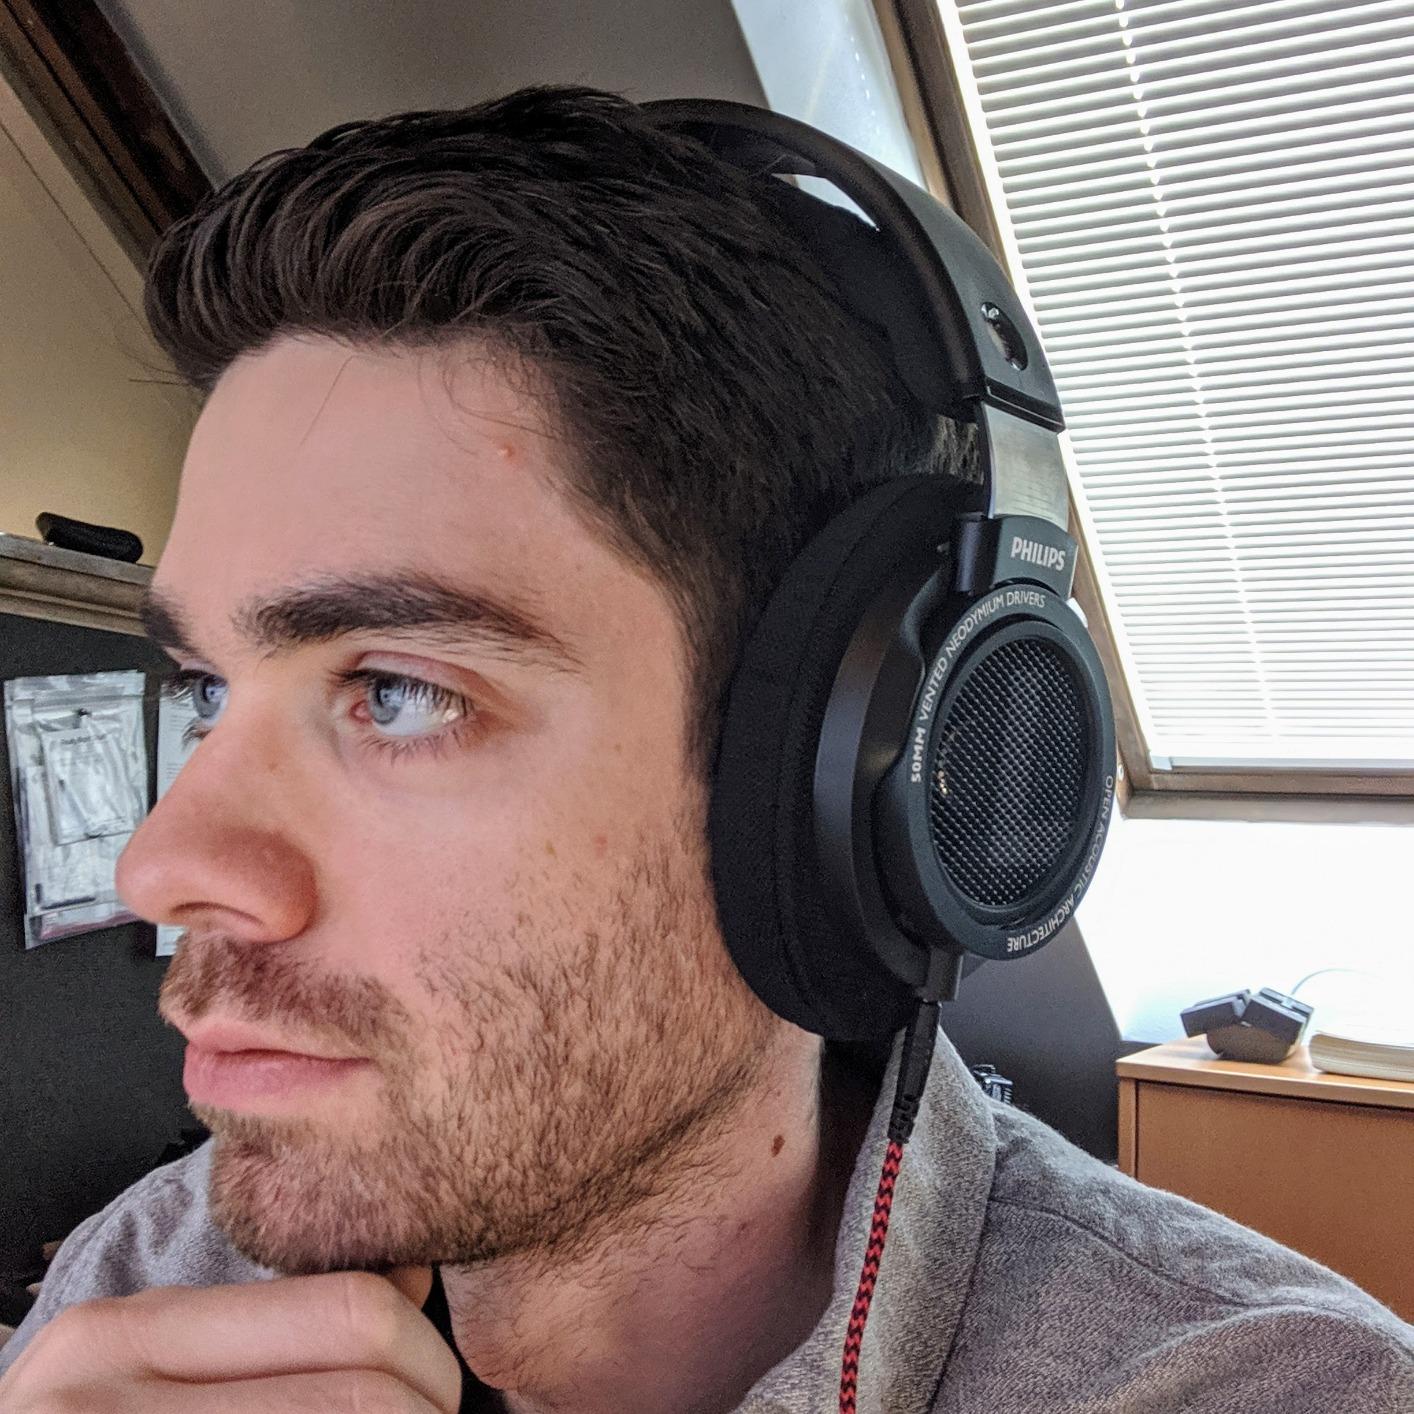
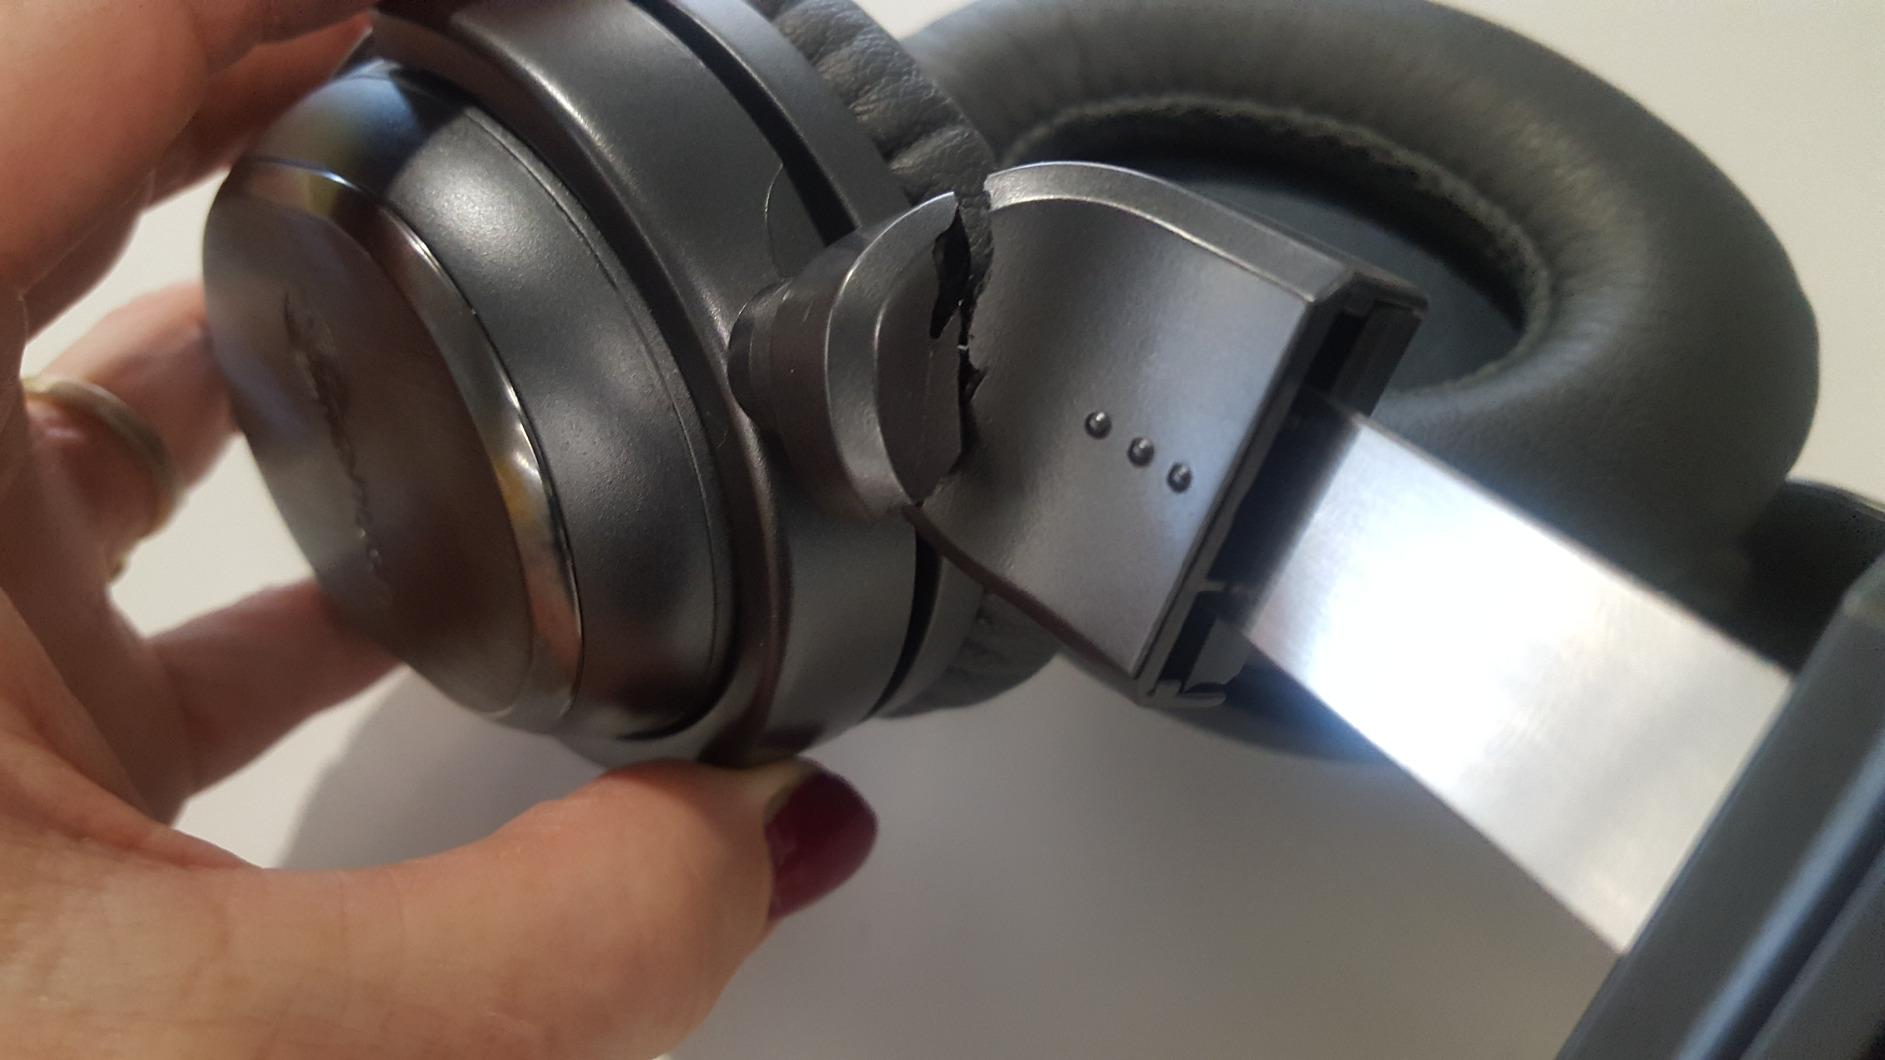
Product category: headphones
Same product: no